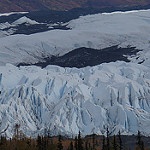
Scene: Outdoor